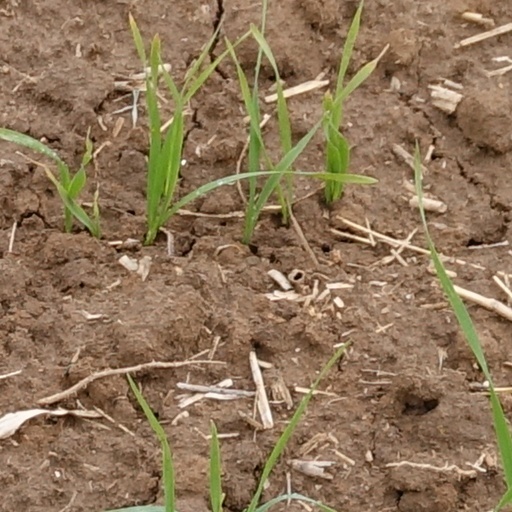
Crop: wheat